Describe the emotion expressed in this image:  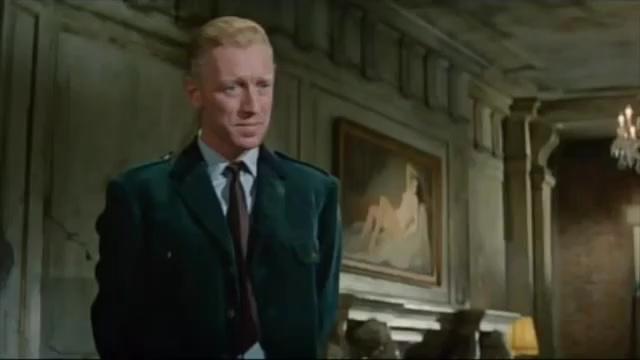
This person displays Suffering, valence and arousal with low intensity.